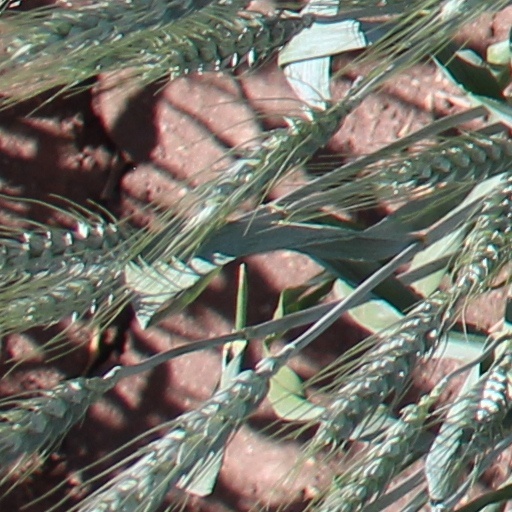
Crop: wheat